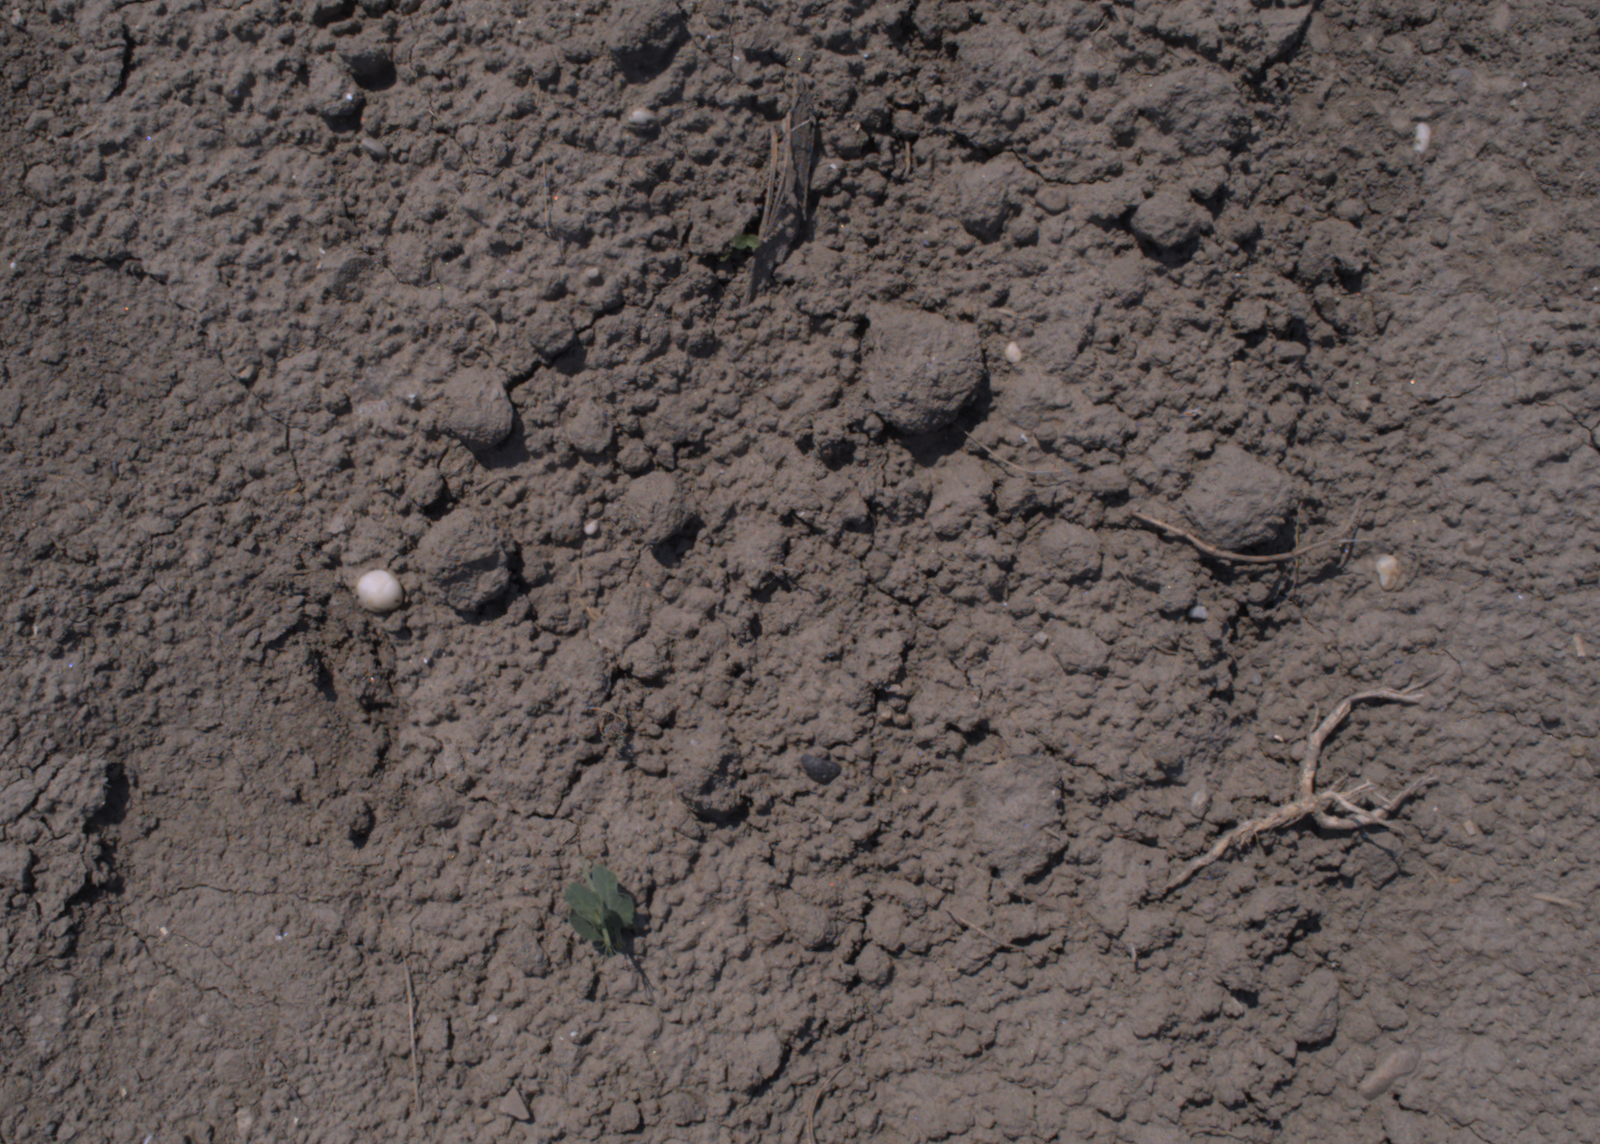
Capture date: 10.08.2020 12:43:10
Weather: sunny
Wind: light
Seeding date: 21.07.2020
Plant canopy height (mm): 930